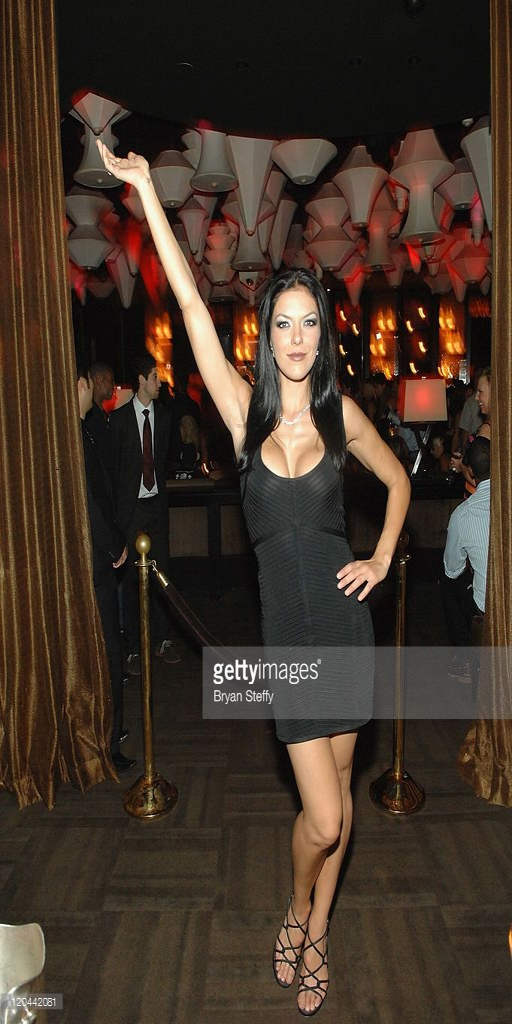
celebrity poses for a photo .